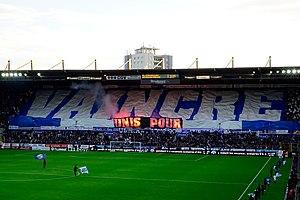
Tifo de la tribune Ouest (kop) du RC Strasbourg Alsace face à Bourg en Bresse, en Ligue 2, pour le match de la montée en Ligue 1, qui symbolise le slogan des Ultra Boys çà ""Unis pour vaincre"""
Les supporters du Racing Club de Strasbourg Alsace encouragent et soutiennent le club de football français du RC Strasbourg. Le Racing Club de Strasbourg est le seul club de football professionnel d'Alsace et compte plusieurs associations de supporters. Son titre de champion de France, ses victoires en coupe de France et en coupe de la Ligue ainsi que ses parcours européens lui confèrent une notoriété internationale. En Alsace, le RCS est pour beaucoup de supporters considéré comme une institution.